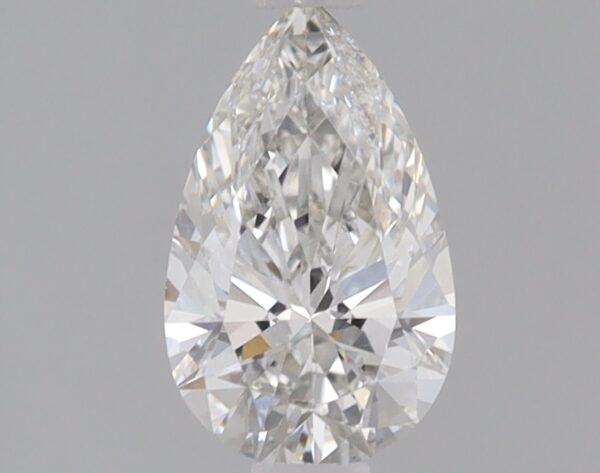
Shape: pear
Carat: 0.82
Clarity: VS1
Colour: F
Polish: EX
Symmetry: VG
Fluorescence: NONE
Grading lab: IGI
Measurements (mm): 8.43 x 5.15 x 3.21